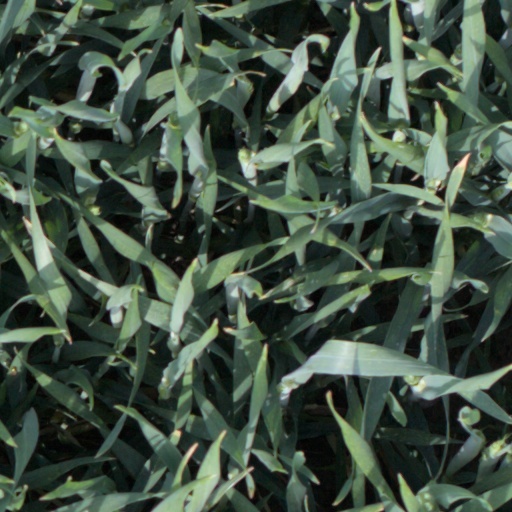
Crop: wheat